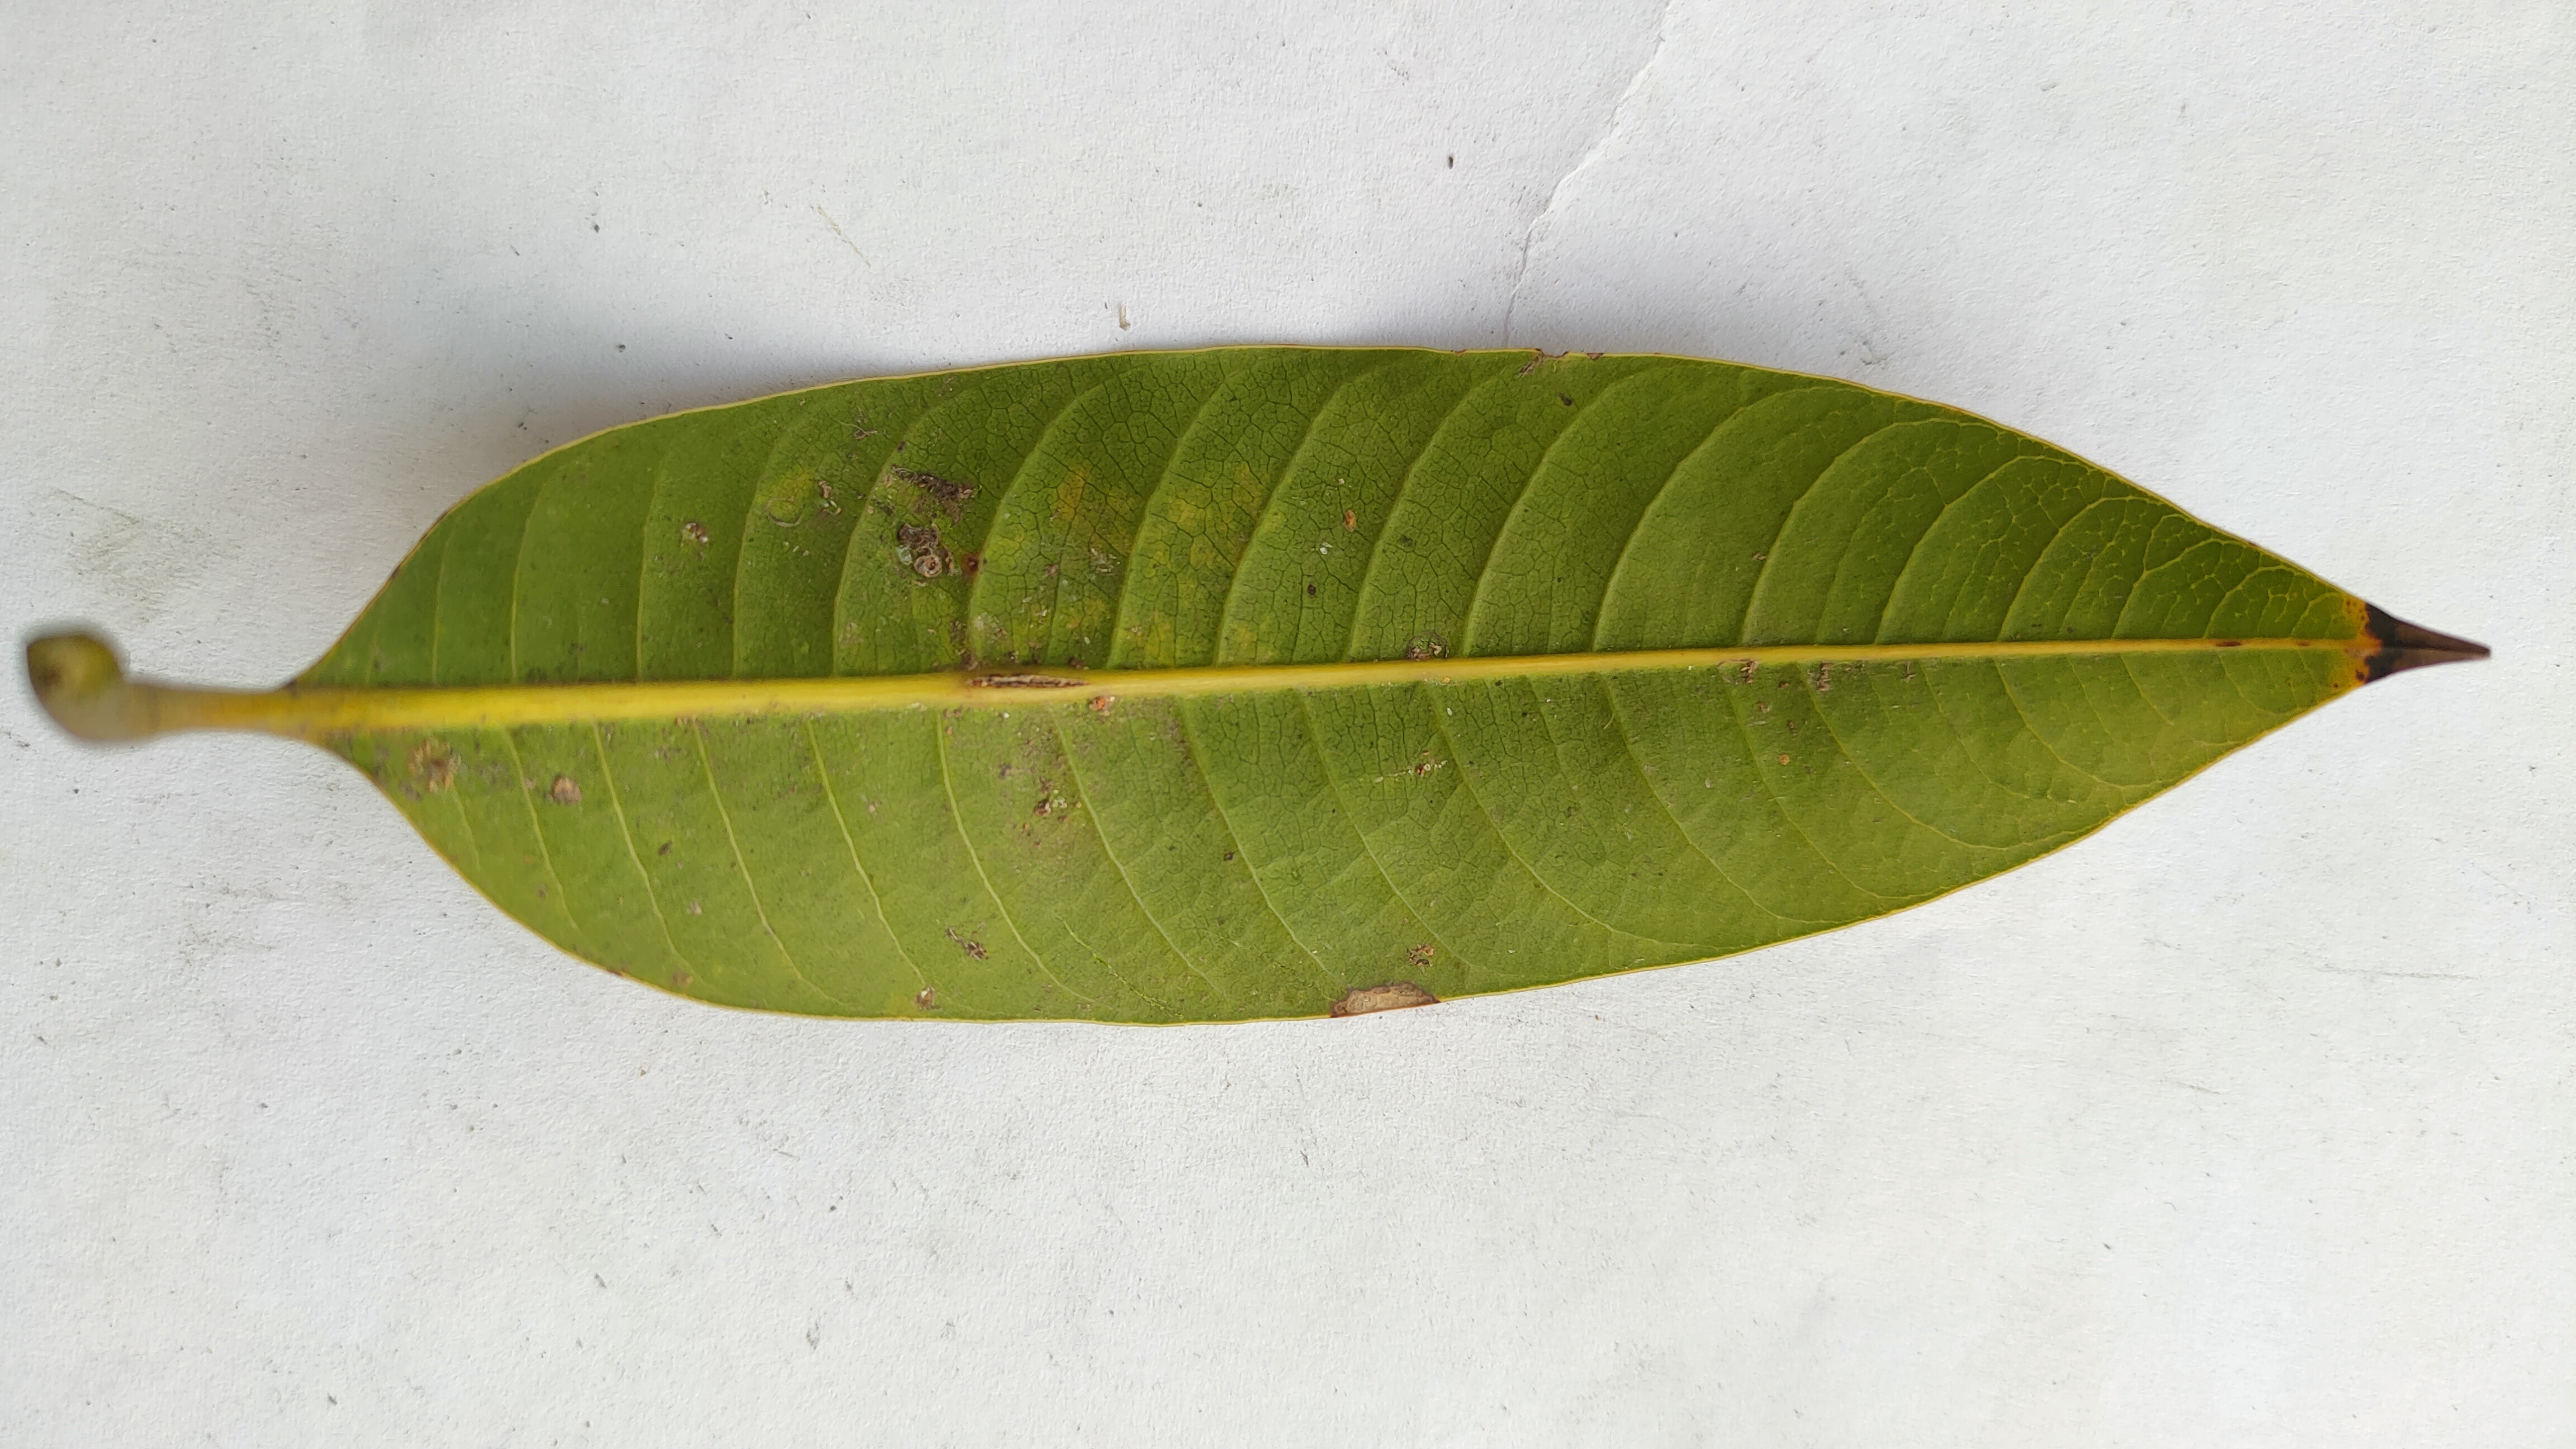
Leaf variety: Mango